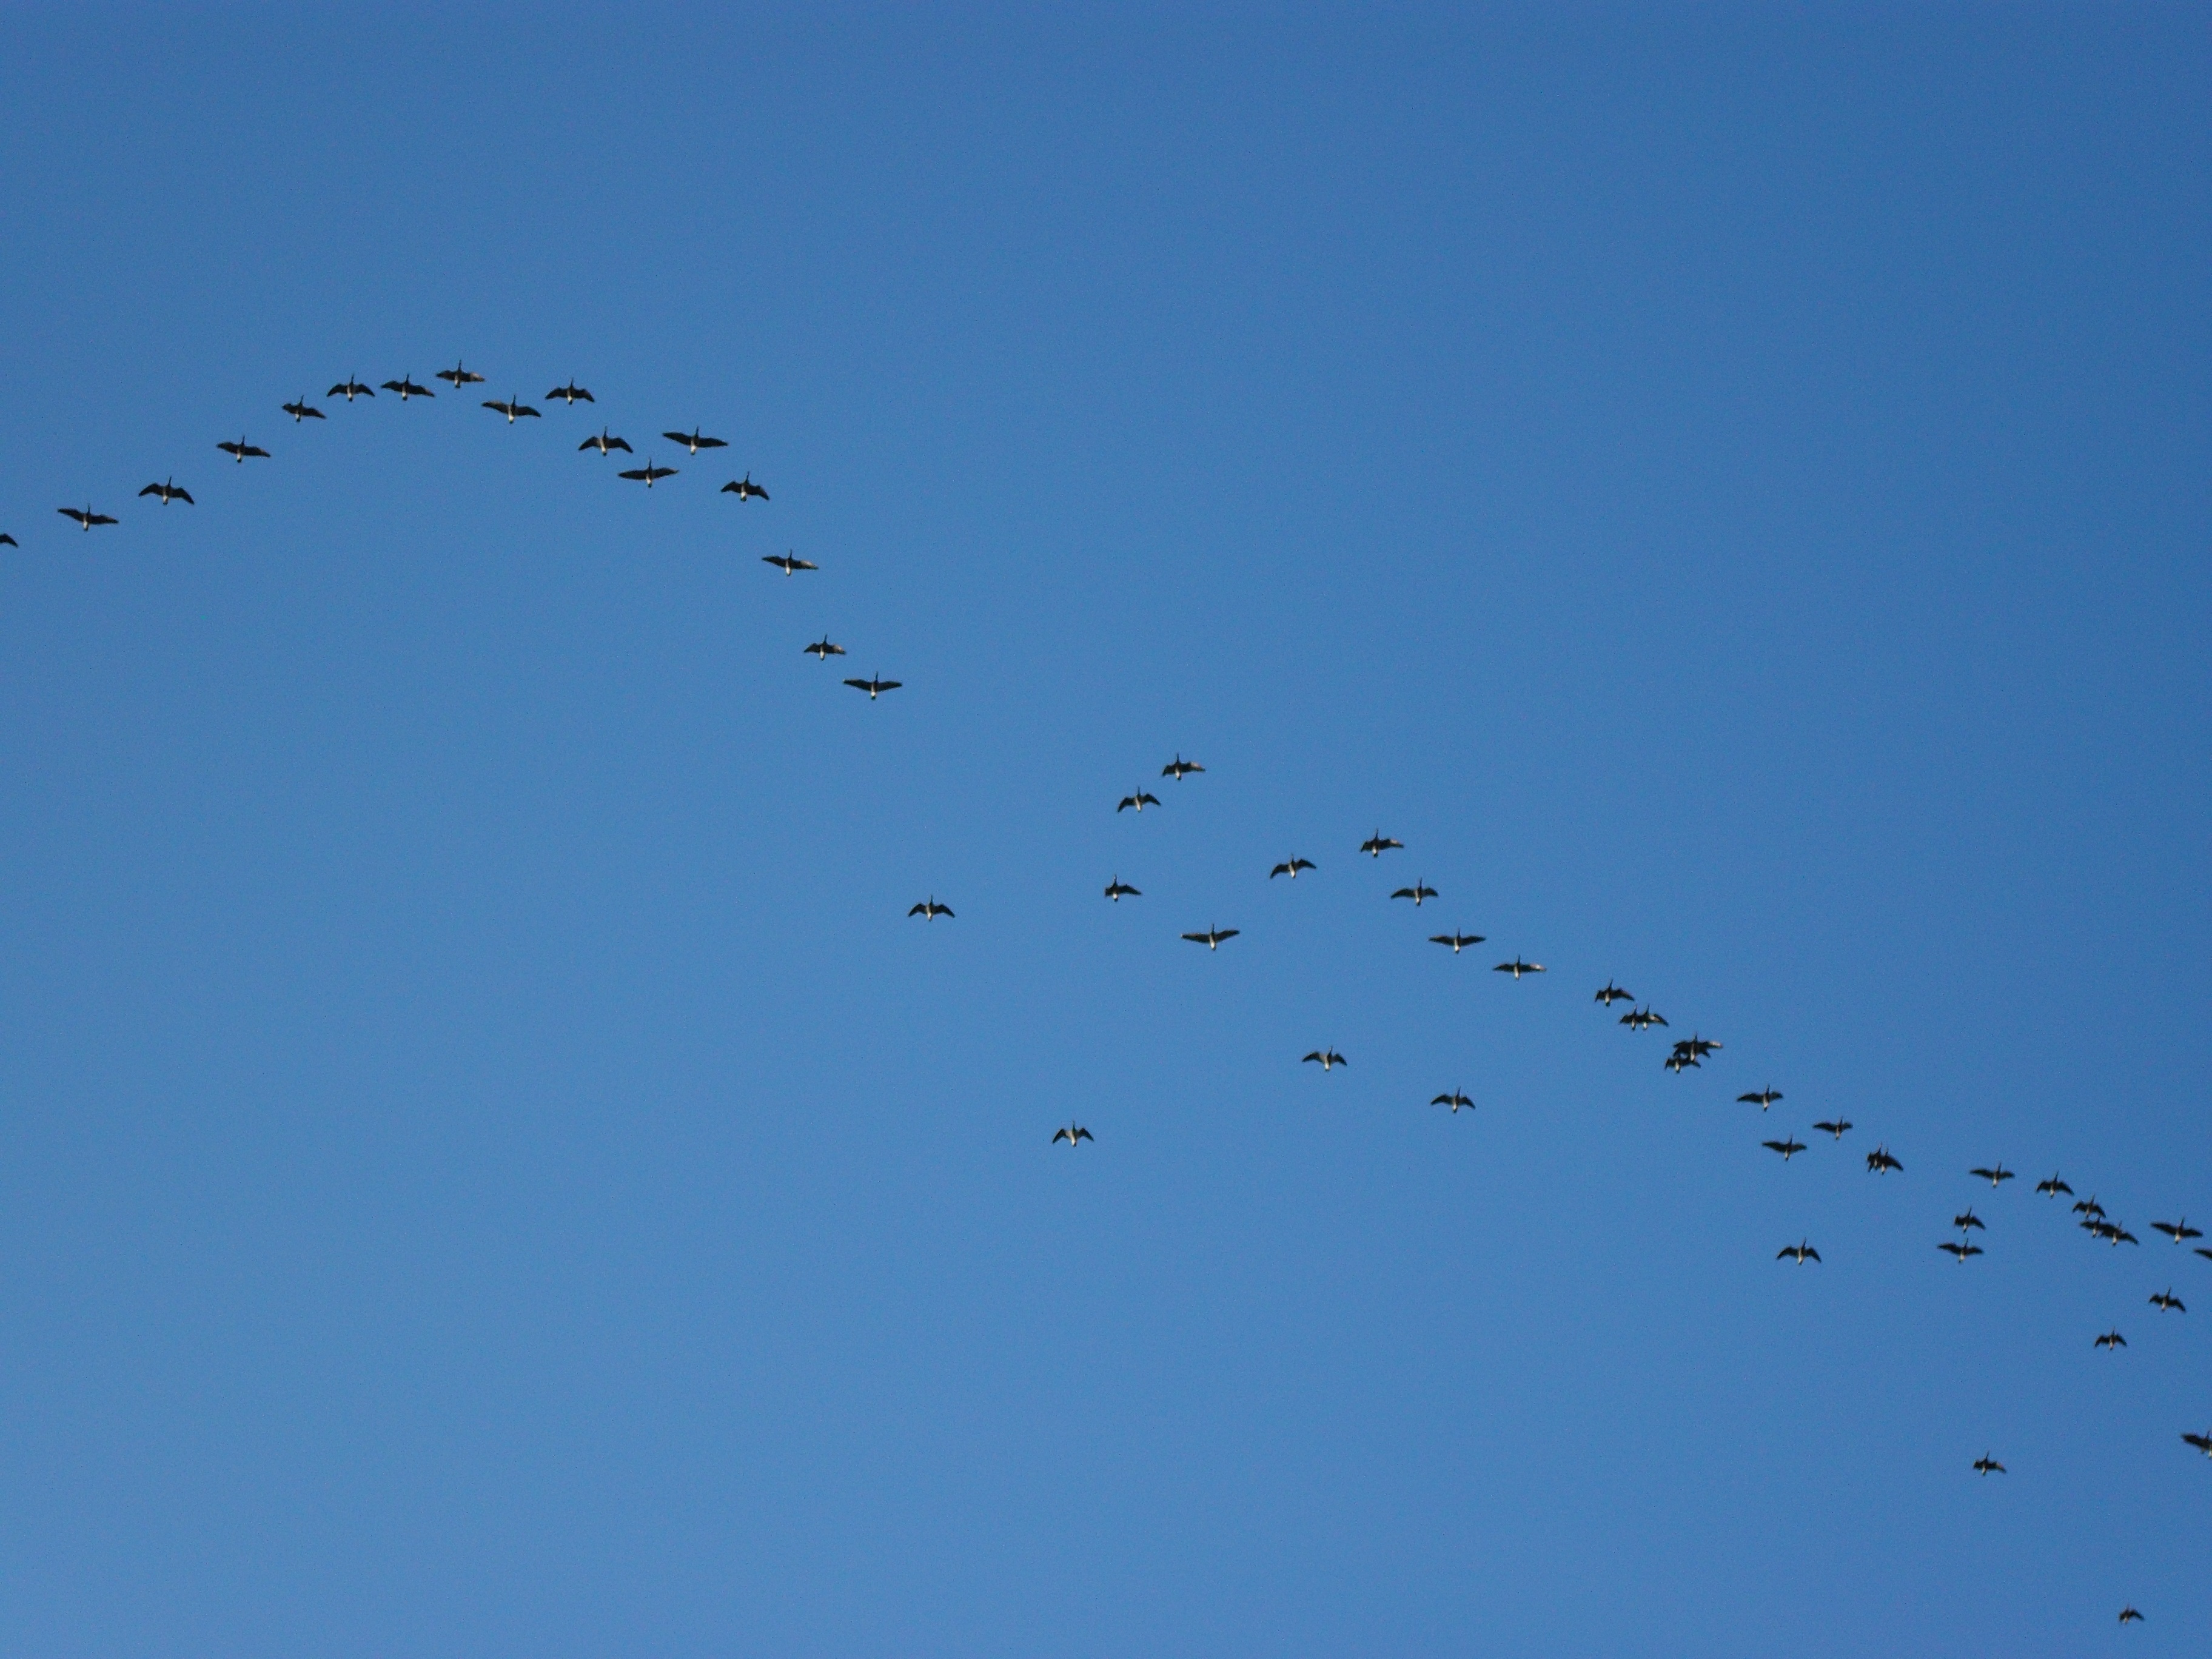
nature, branch, bird, wing, cloud, sky, flock, flying, fly, formation, wildlife, wild, flight, blue, fowl, outdoors, birds, wings, goose, geese, migration, waterfowl, migratory, migrate, bird migration, atmosphere of earth, animal migration, flocking